Kappa Kappa Psi

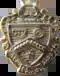
Membership Recognition Pin

The Crown Pearl Badge is considered the "official means of identifying oneself with the Fraternity." The fraternity badge is in the shape of an ancient Venetian harp, with a musical staff of gold lines on black enamel in the center of the badge, with the Greek letters "Kappa Kappa Psi" in gold across the staff. Five pearls adorn the bar across the top of the badge, and ten gems are set in the harp's semicircle. In the upper left corner, the Greek letters "Alpha Epsilon Alpha" appear in gold on black enamel. A golden baton penetrates the badge diagonally from right to left. Unlike other Greek organizations, however, the purchase of the badge is optional for members of Kappa Kappa Psi. Many brothers instead wear the recognition pin, which is a gold lapel pin in the shape of the fraternity's coat of arms.